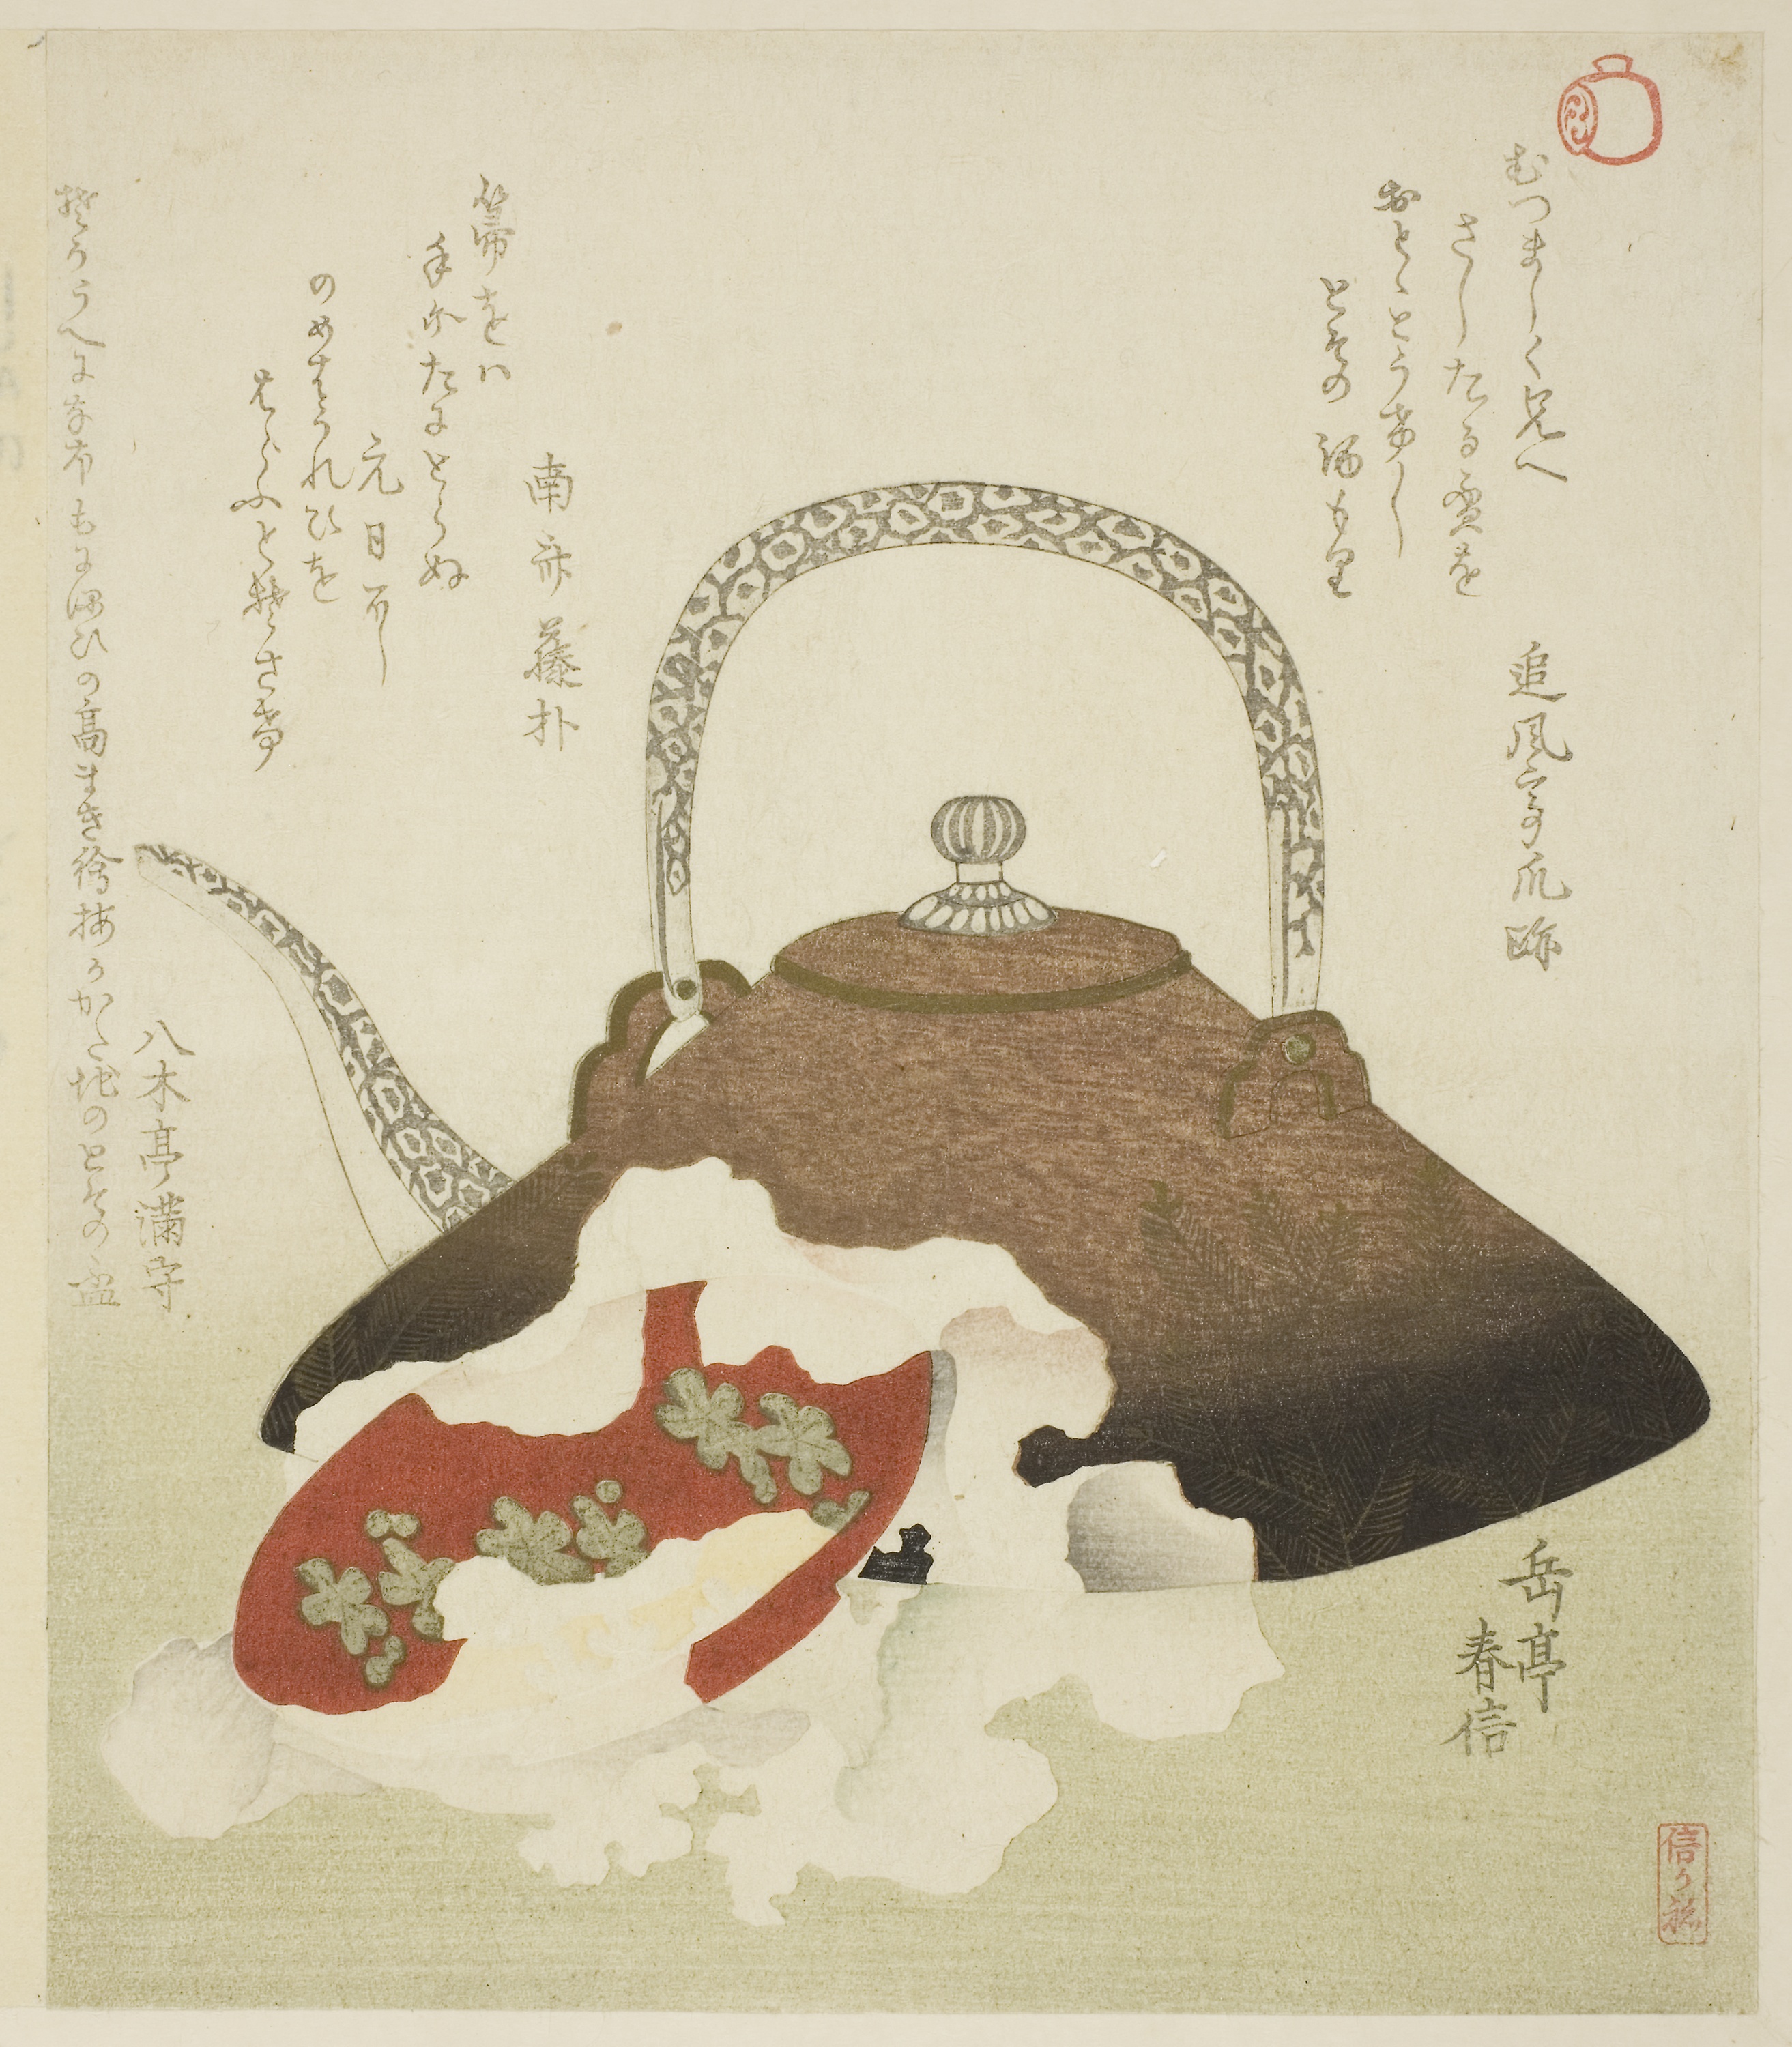
illustration, art